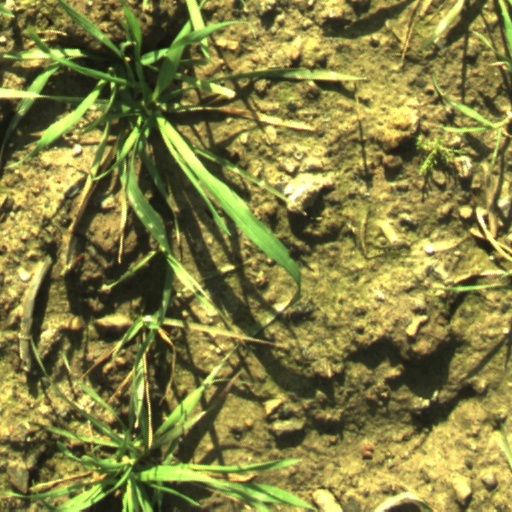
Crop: wheat